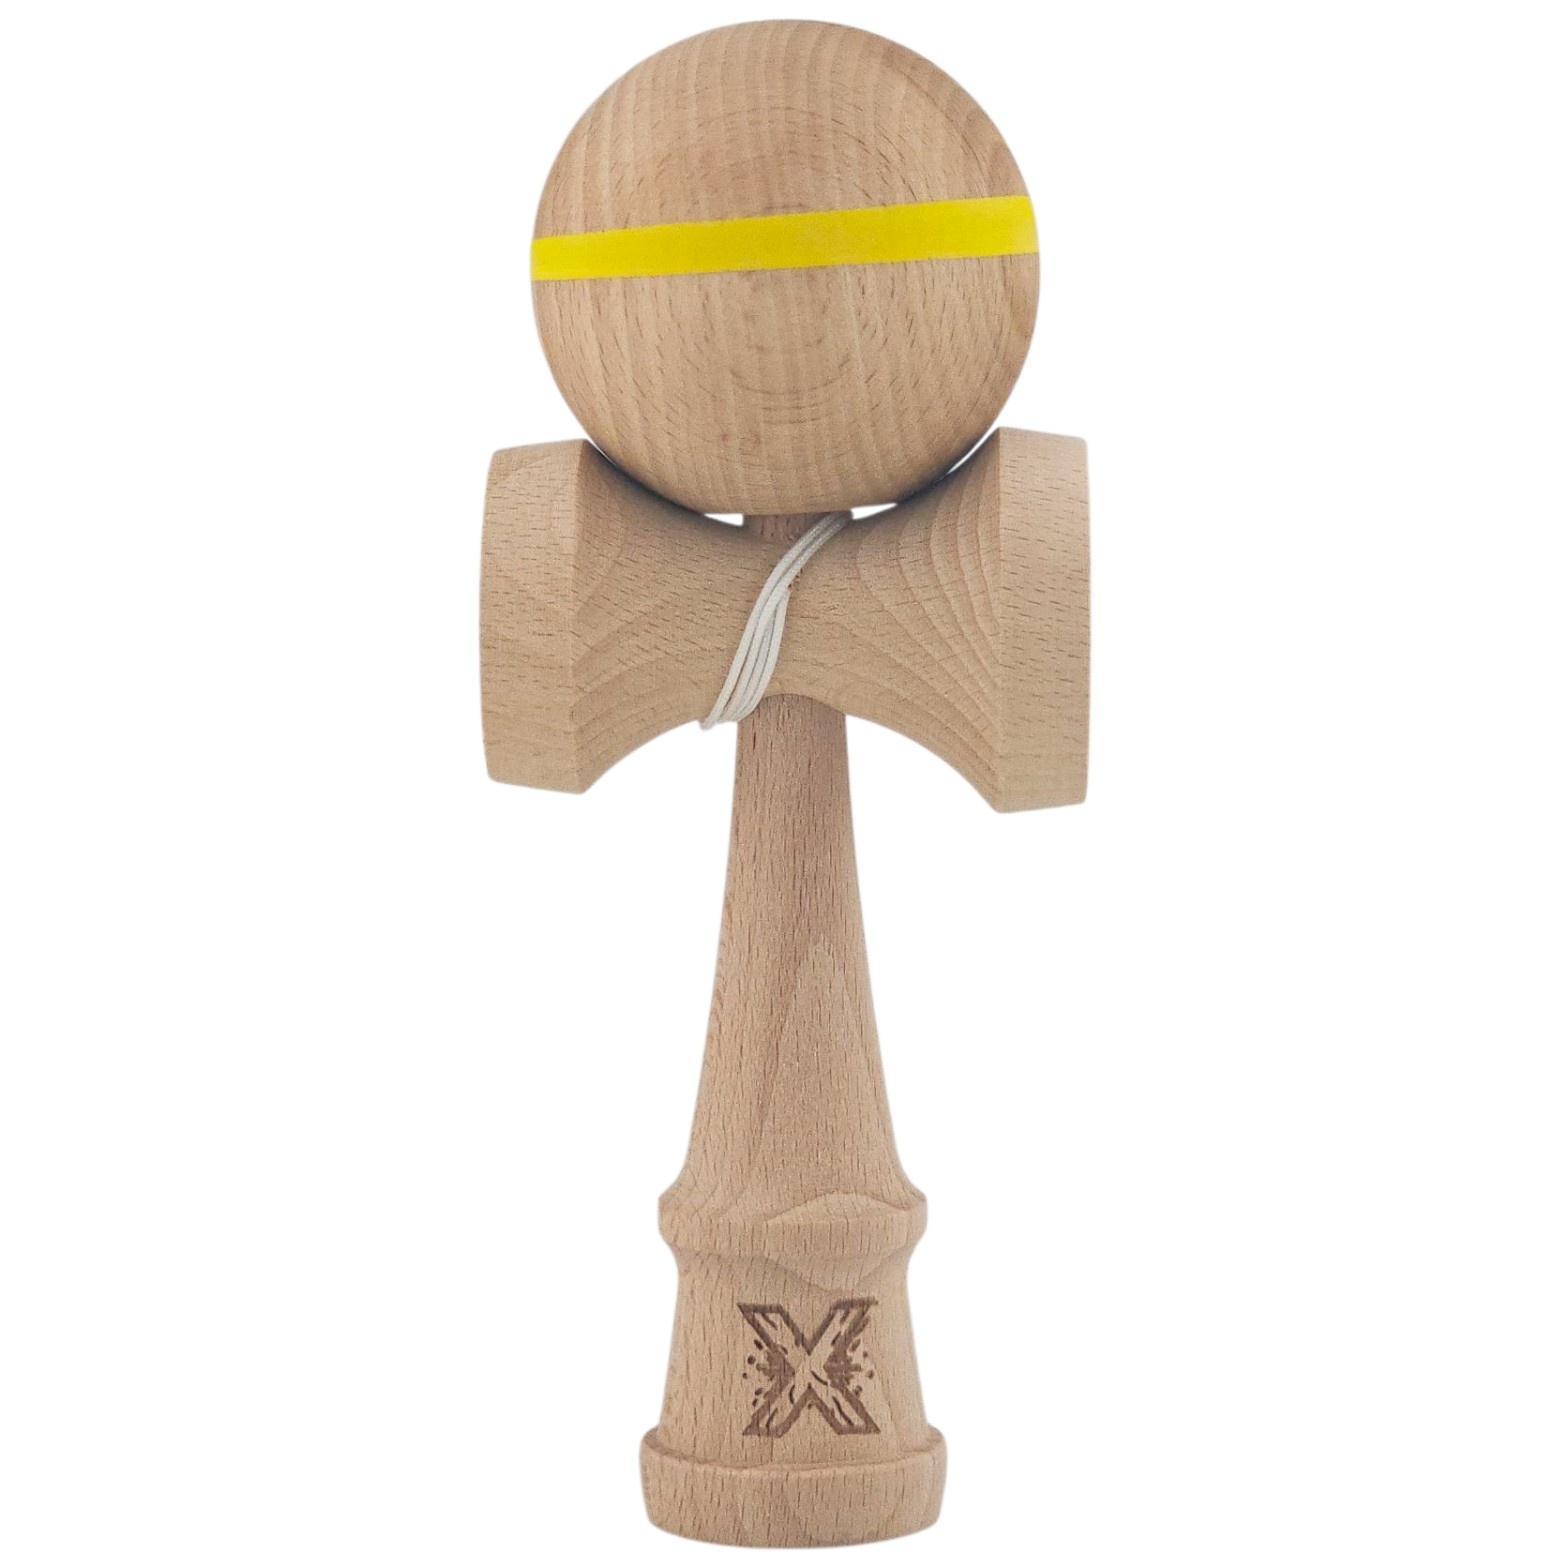
Kendama X Originală, Profesională, Vivimall, din Lemn, 18 cm, cu Dunga, Galben, Lemn
Kendama X Originală, Profesională, Vivimall, din Lemn, 18 cm, cu Dunga, Galben, Lemn Distracție garantată pentru copii și antrenament cool pentru părinți! Această kendama Vivimall originală, profesională , este realizată integral din lemn rezistent și are un design elegant, cu detalii galbene ce oferă un plus de vizibilitate și stil. Cu o înălțime de 18 cm și o ață rezistentă de 35 cm , este perfectă atât pentru cei aflați la început, cât și pentru jucătorii care doresc să-și perfecționeze mișcările și trick-urile. Joc educativ – dezvoltă coordonarea, răbdarea și concentrarea Construcție solidă – din lemn de calitate, bine echilibrată Potrivită pentru toate vârstele – ideală pentru joacă sau competiții Un cadou ideal pentru ore de distracție activă, departe de ecrane!
Brand: OEM
Category: Toys & Games > Toys > Activity Toys > Ball & Cup Games